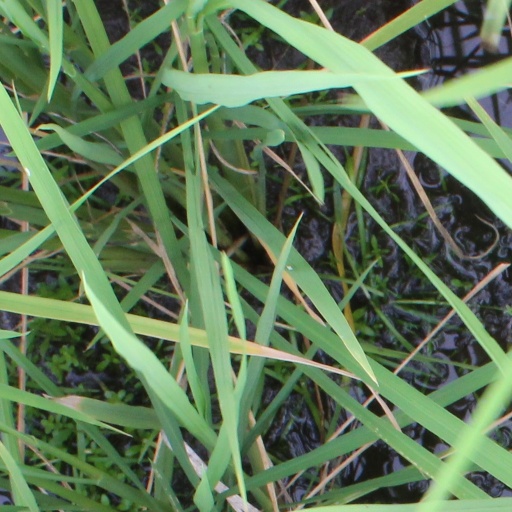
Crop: rice